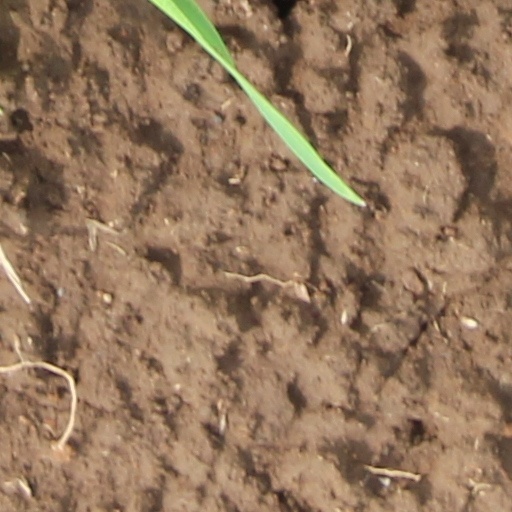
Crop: wheat